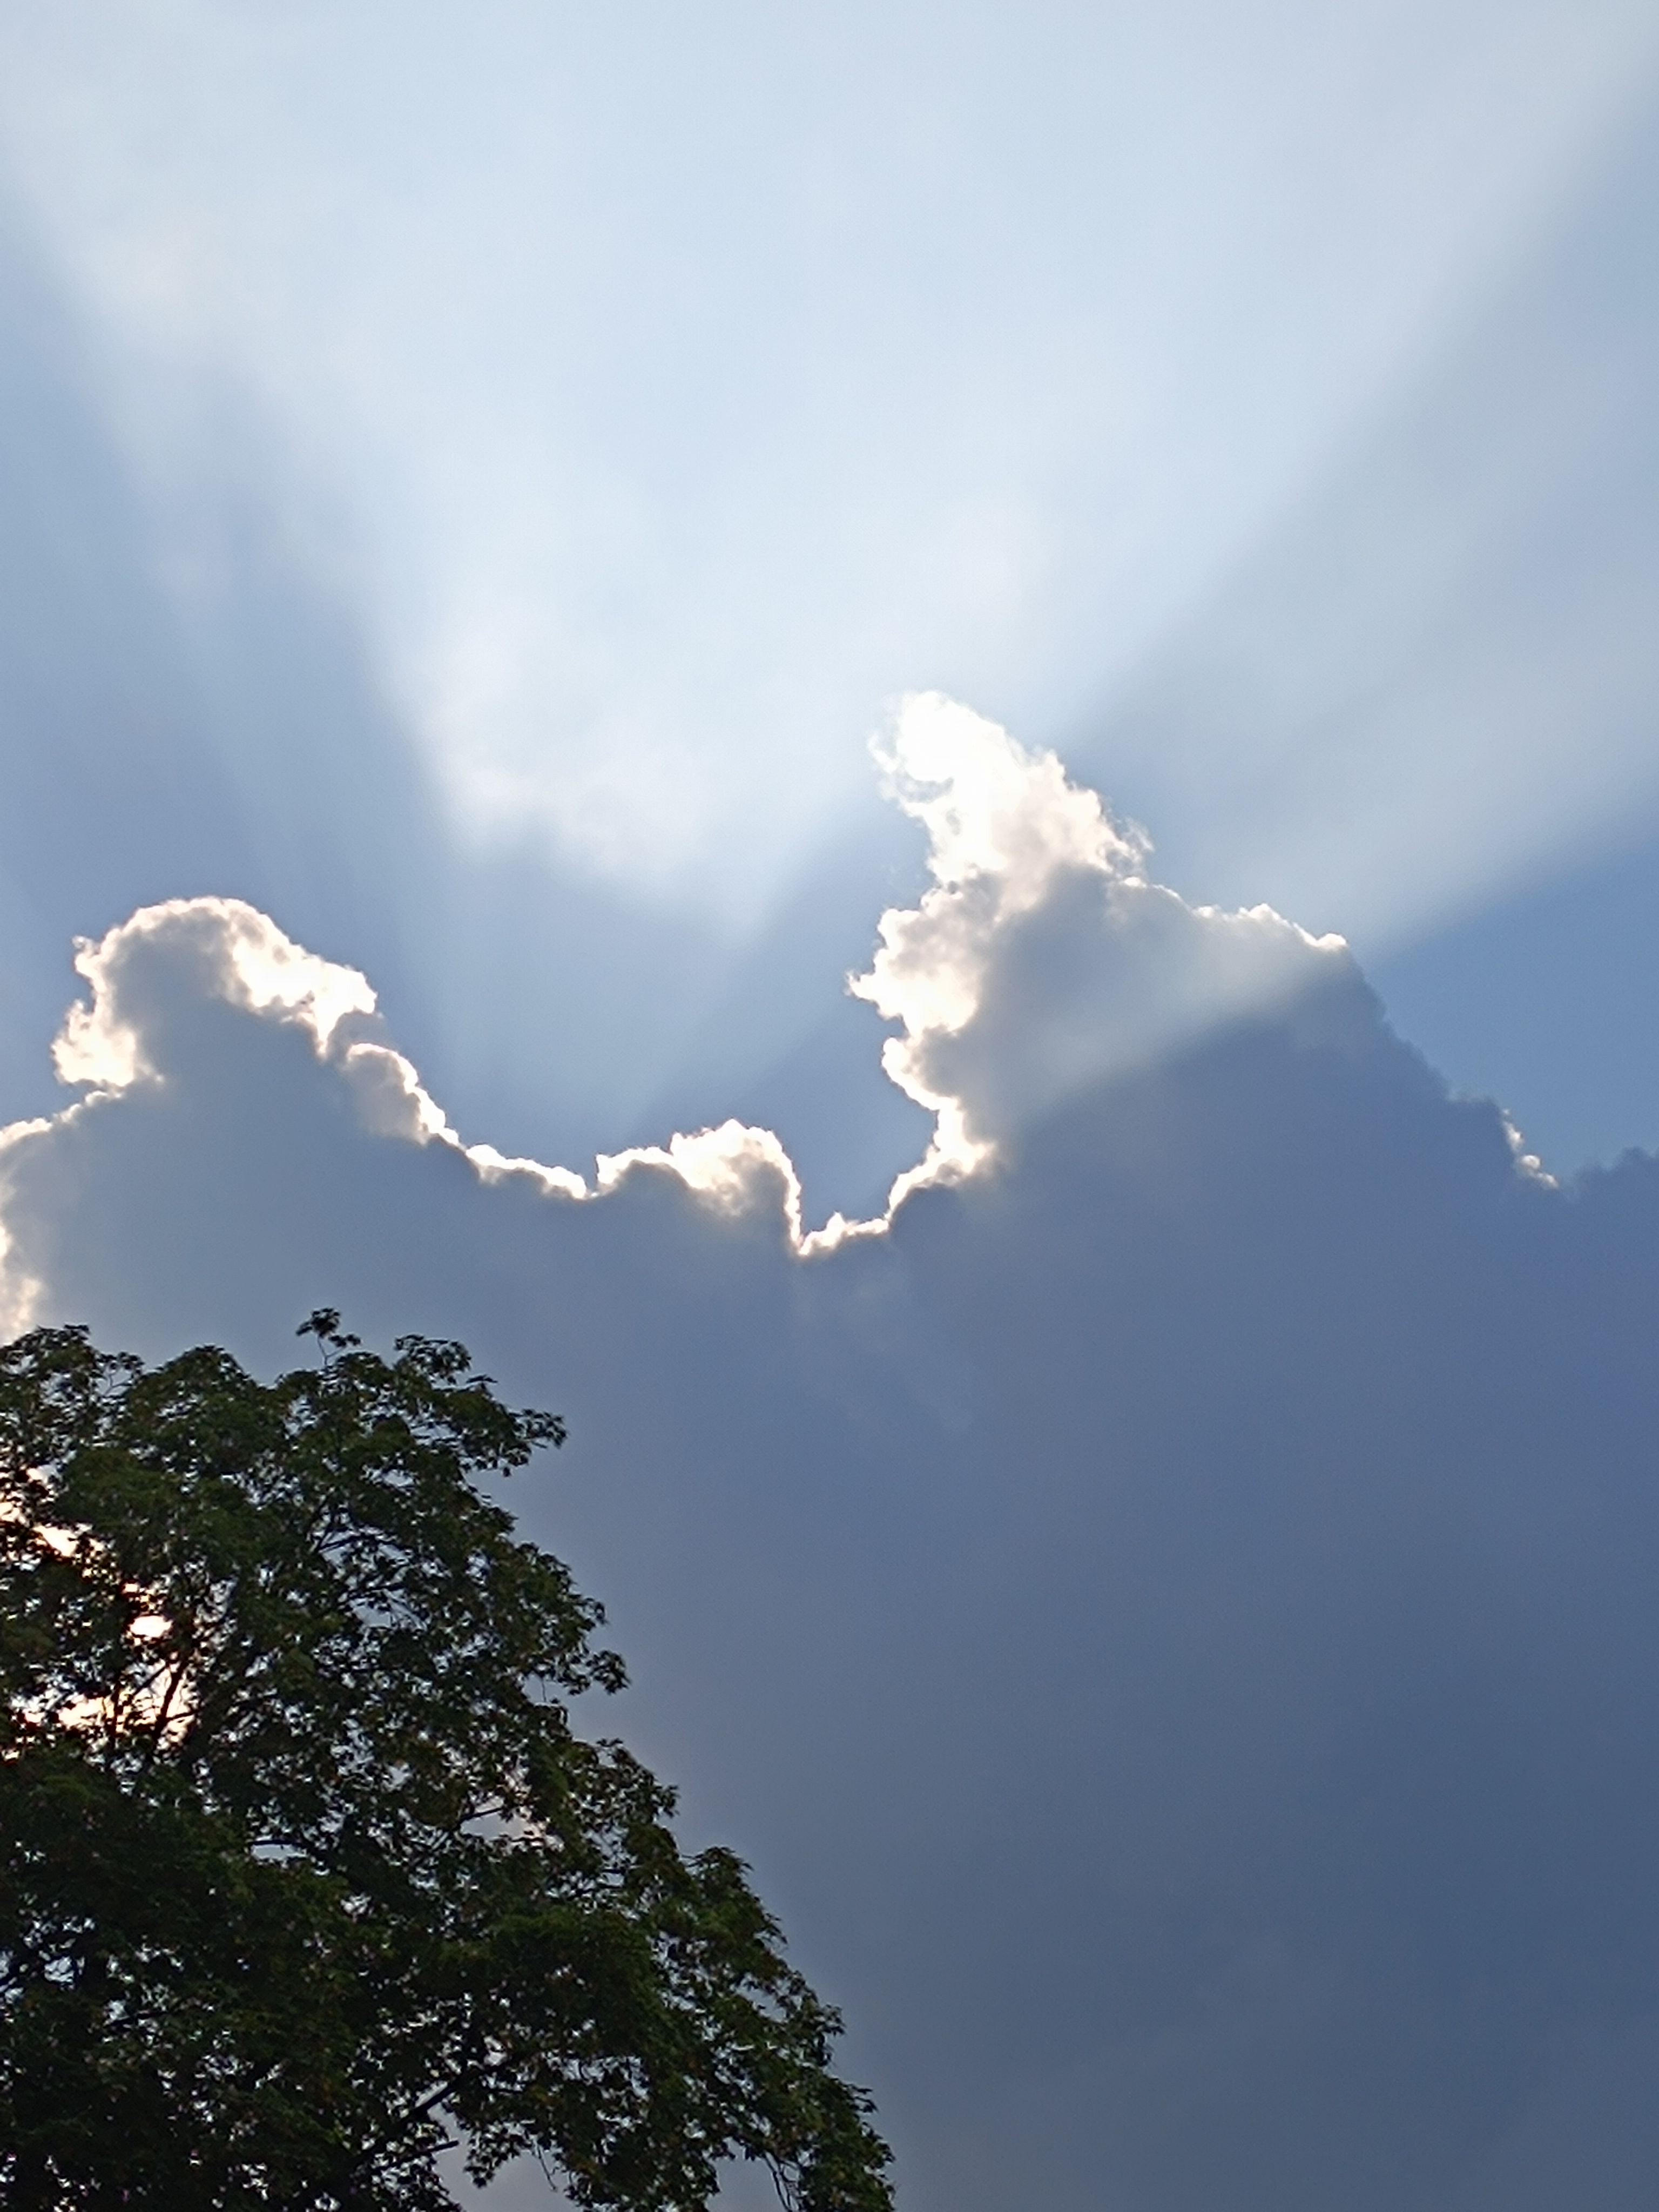
natural, cloud, sky, atmosphere, cumulus, natural landscape, tree, geological phenomenon, sun, horizon, meteorological phenomenon, landscape, astronomical object, evening, electric blue, darkness, backlighting, plant, dusk, slope, heat